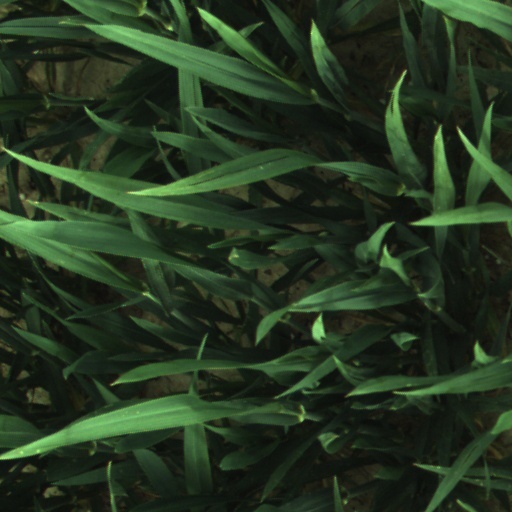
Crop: wheat